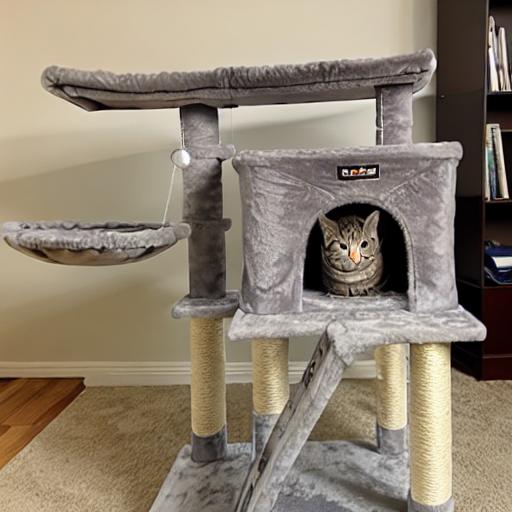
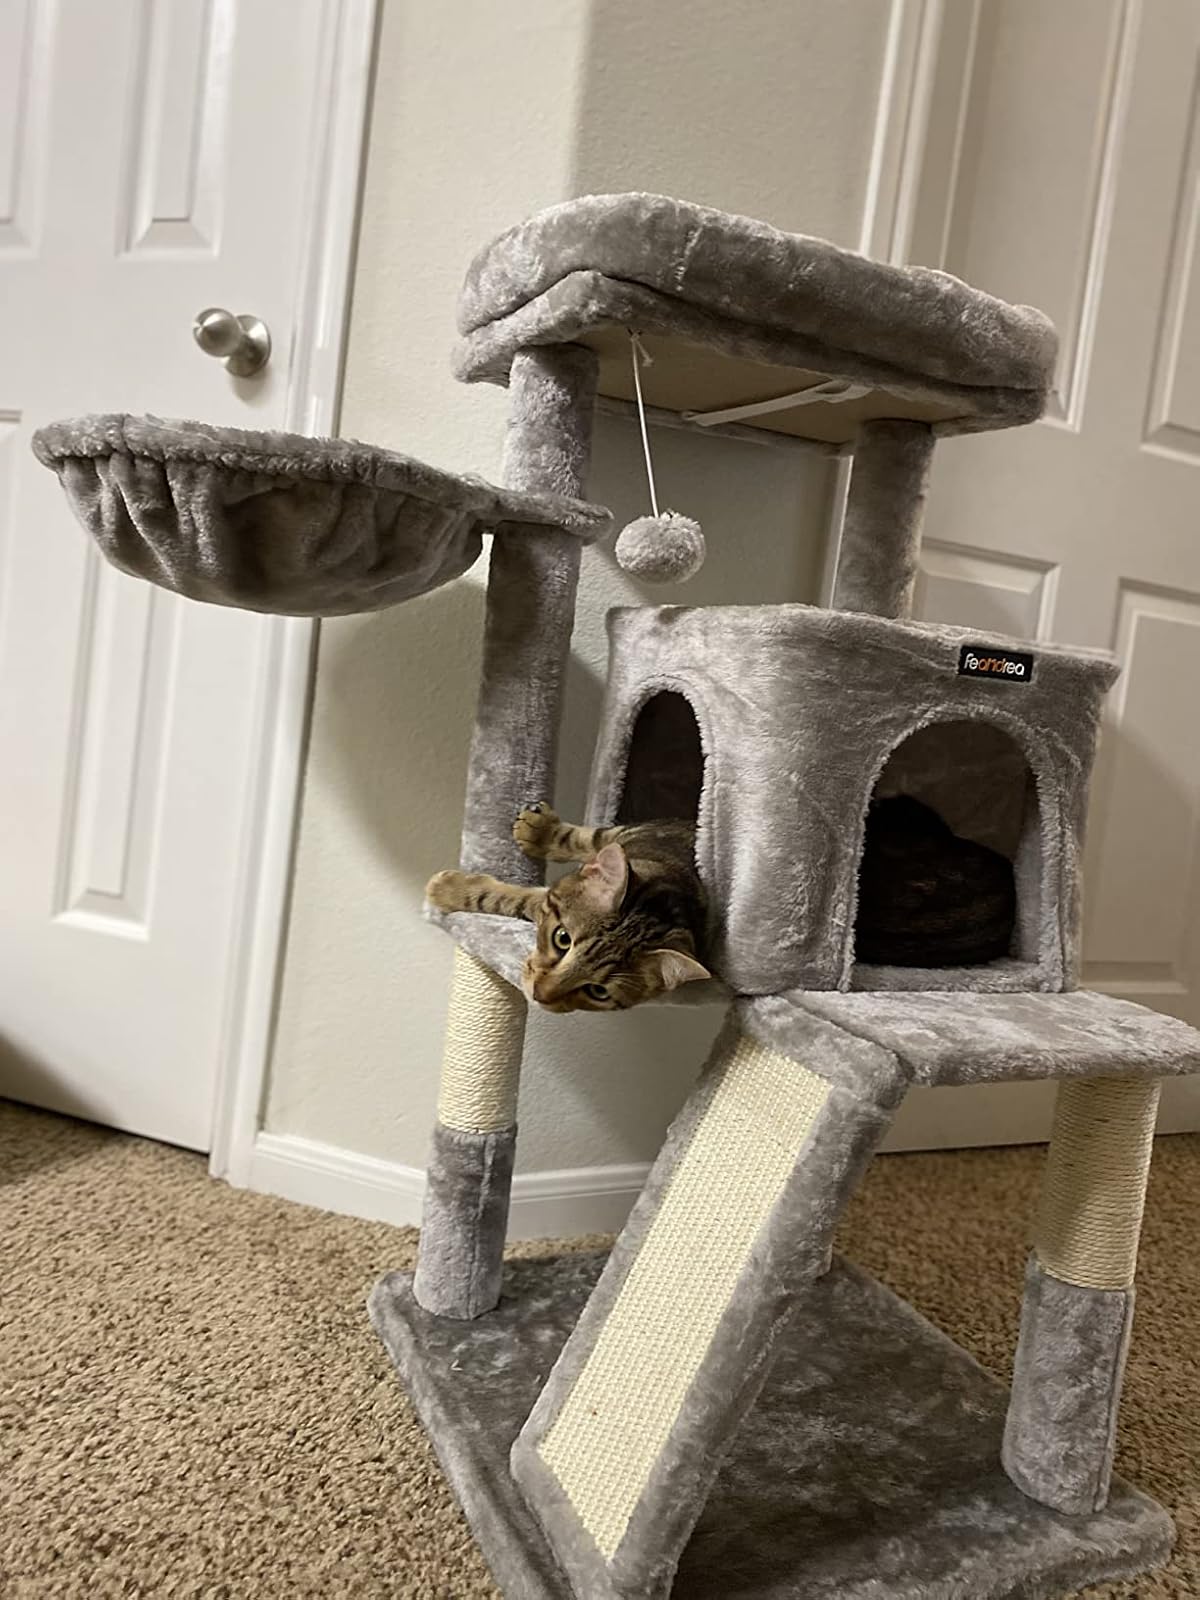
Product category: items_cat tree
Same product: no